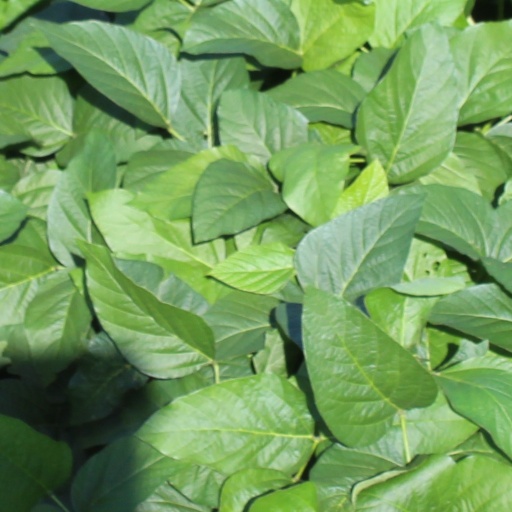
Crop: soybean